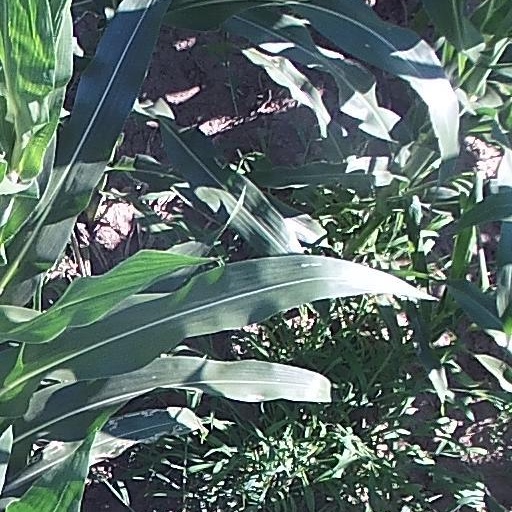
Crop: maize; corn